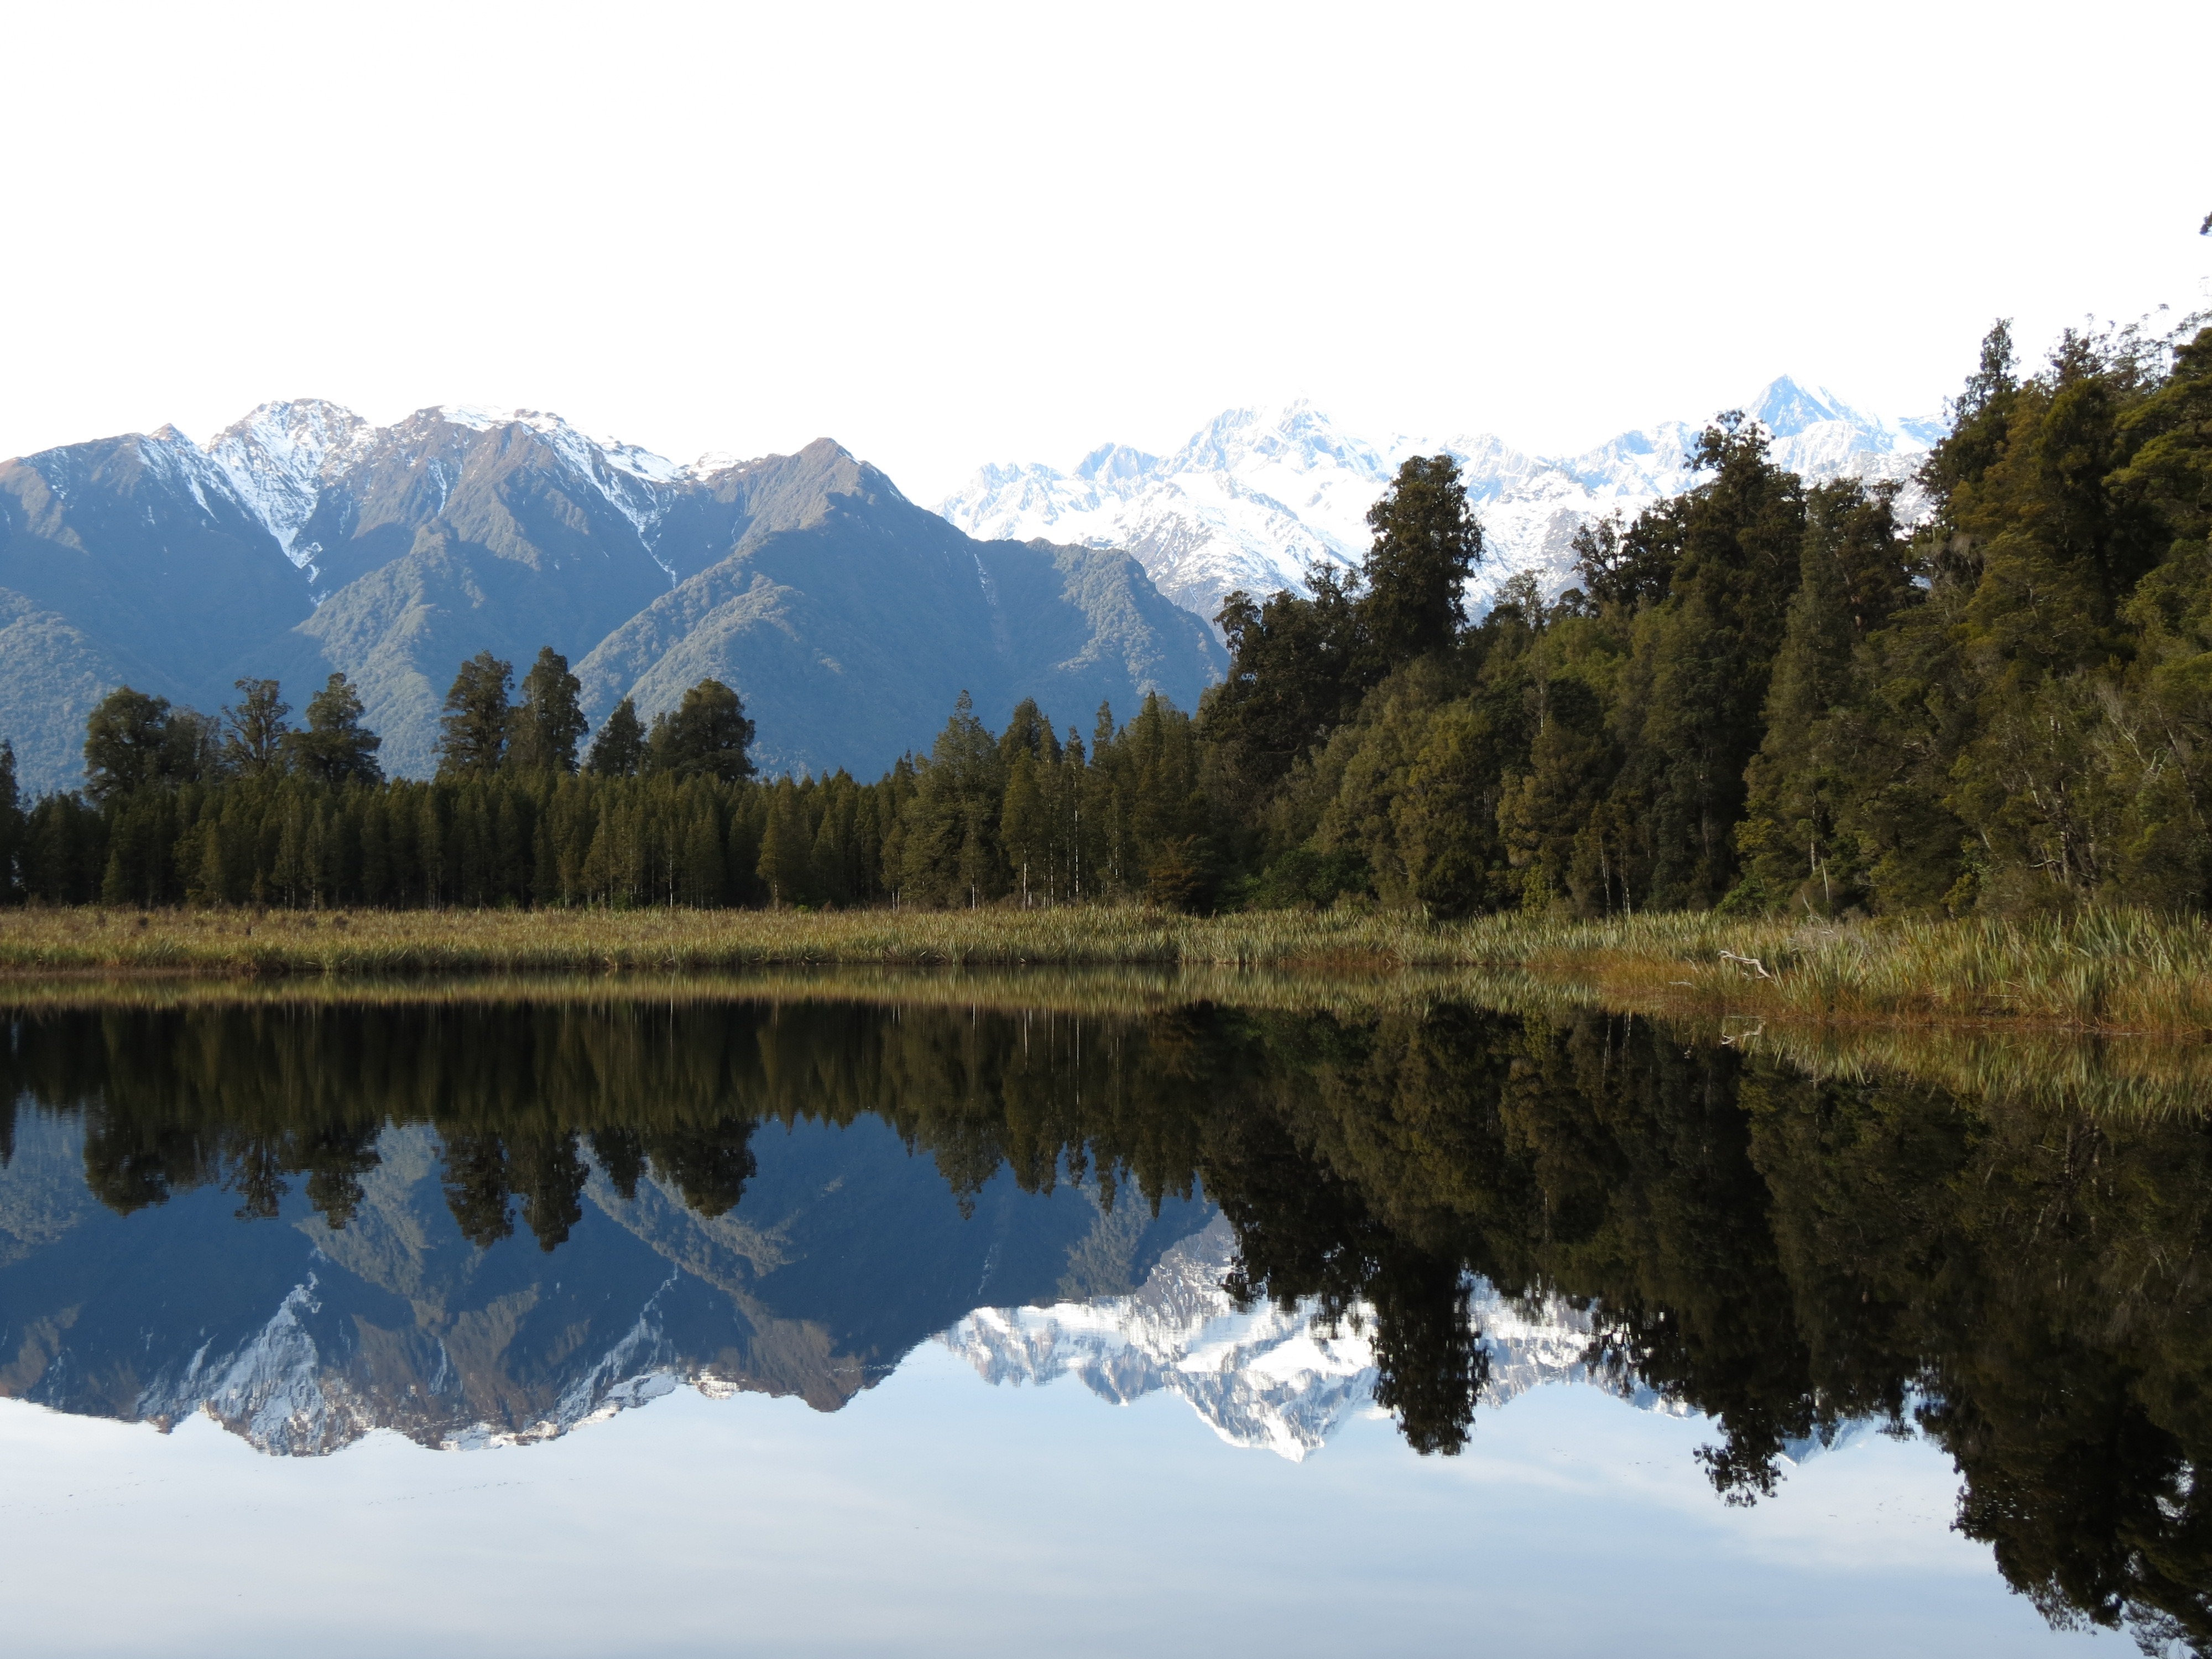
tree, wilderness, mountain, snow, lake, mountain range, pond, reflection, alpine, reservoir, new zealand, loch, ecosystem, tarn, mount cook, mountainous landforms, lake matheson